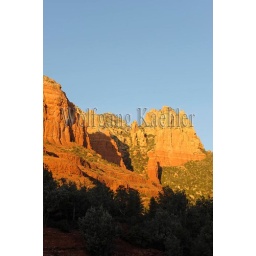
Usa, arizona, near sedona, view of ship rock